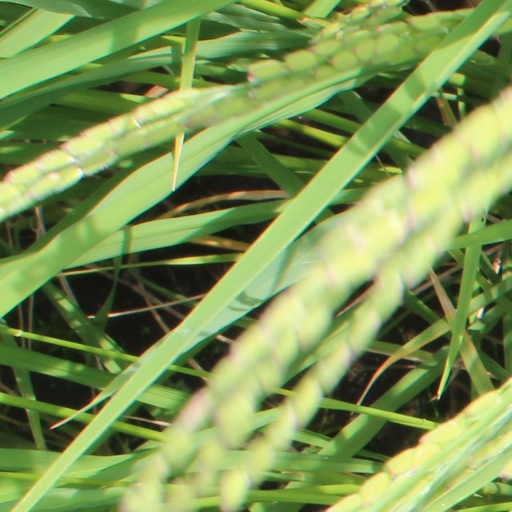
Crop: rice